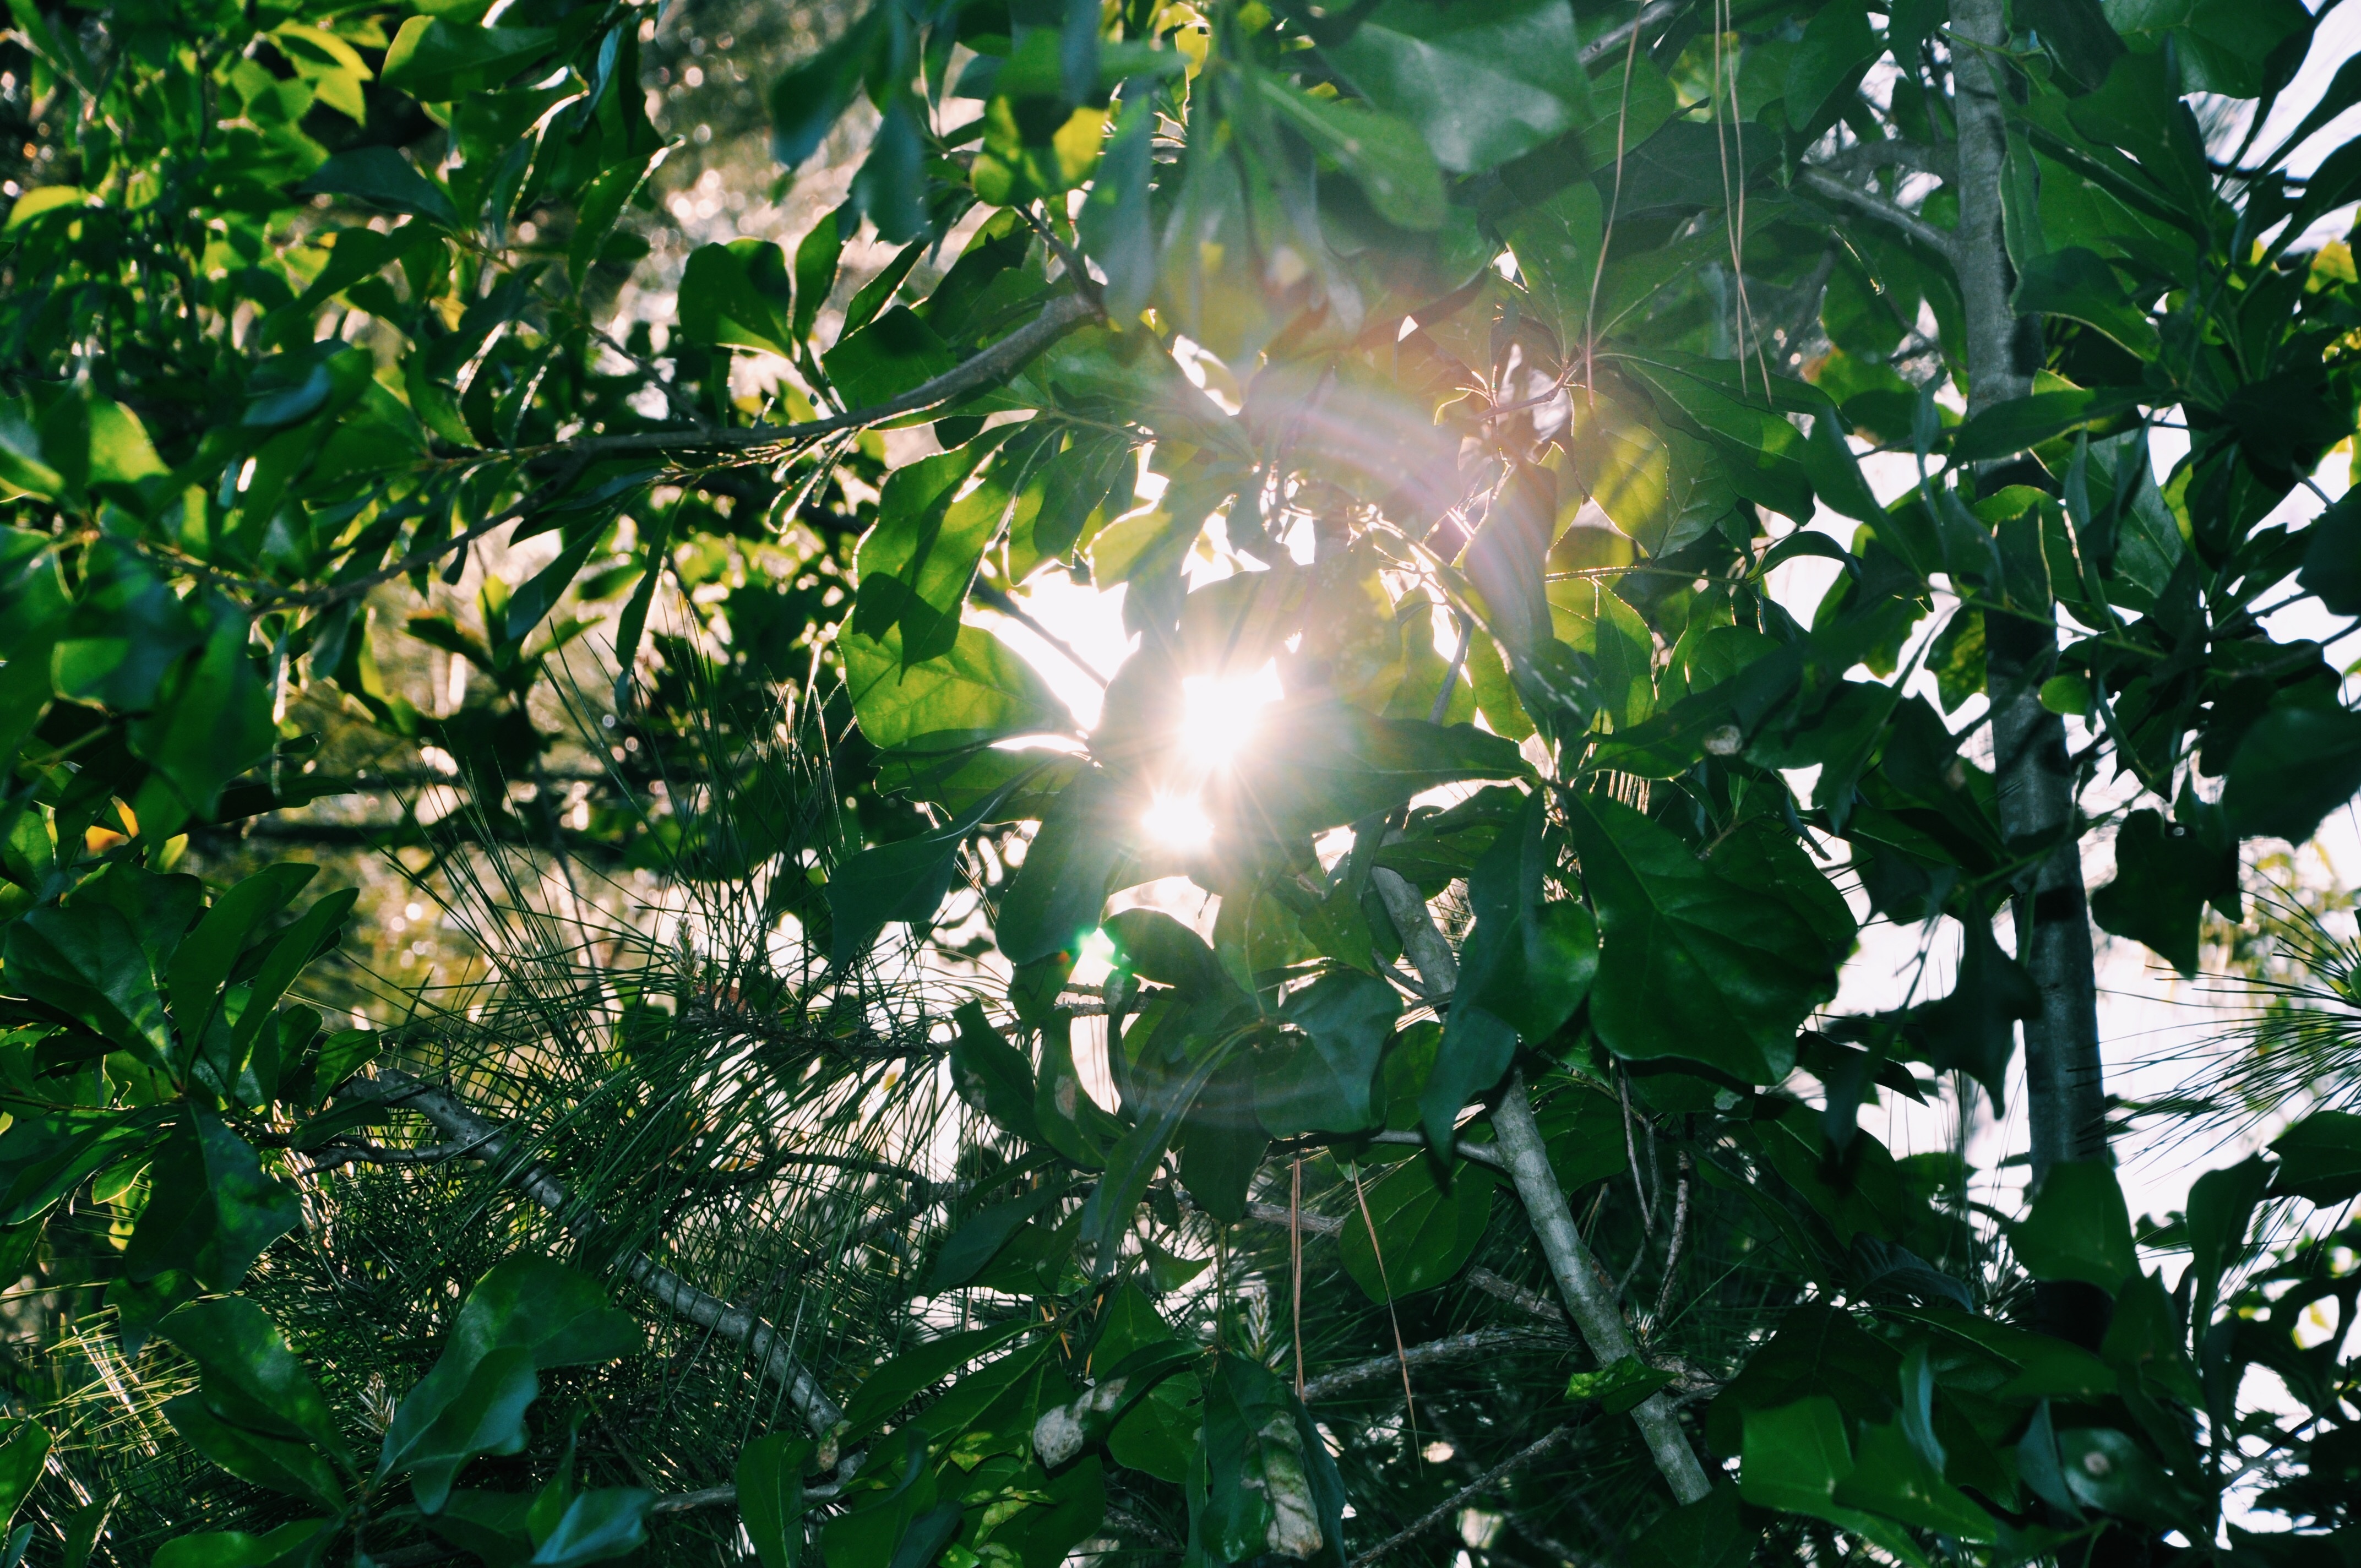
tree, nature, forest, branch, light, plant, sunlight, leaf, flower, green, jungle, produce, botany, garden, flora, rainforest, woodland, habitat, tropics, natural environment, woody plant